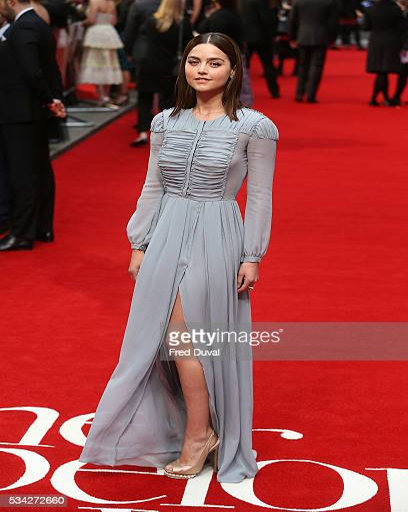
actor attends the film premiere